Derrick Ward

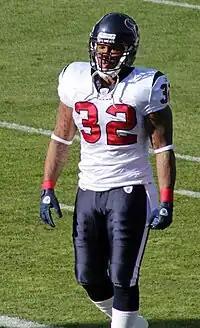
Ward with the Houston Texans in 2010

Derrick LaRon Ward (born August 30, 1980) is an American former professional football running back in the National Football League (NFL). He was selected by the New York Jets in the seventh round of the 2004 NFL draft and played for the New York Giants, Tampa Bay Buccaneers and Houston Texans. He played college football at Fresno State University and Ottawa University.